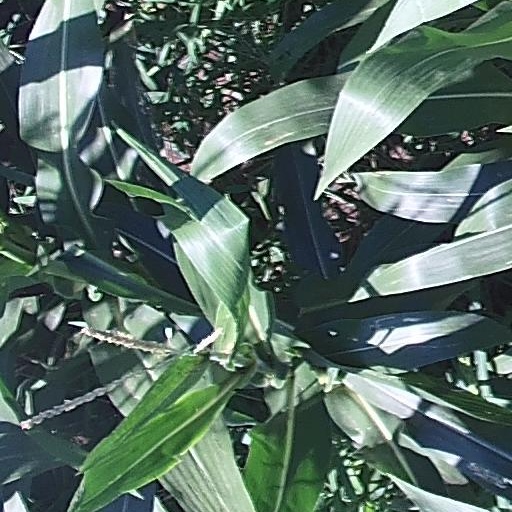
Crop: maize; corn